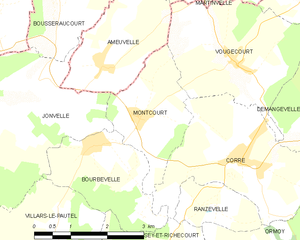
Carte des communes françaises